British Rail Class 89

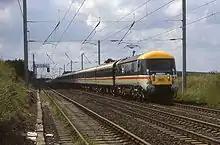
89001 in original InterCity livery at Eaton Crossing

The specification for the locomotive was laid out in mid 1981, which then went out to tender in April 1982. The contract to build the locomotive was awarded to Brush in June 1983, with BREL Crewe as the nominated subcontractor and delivery planned for September 1985.